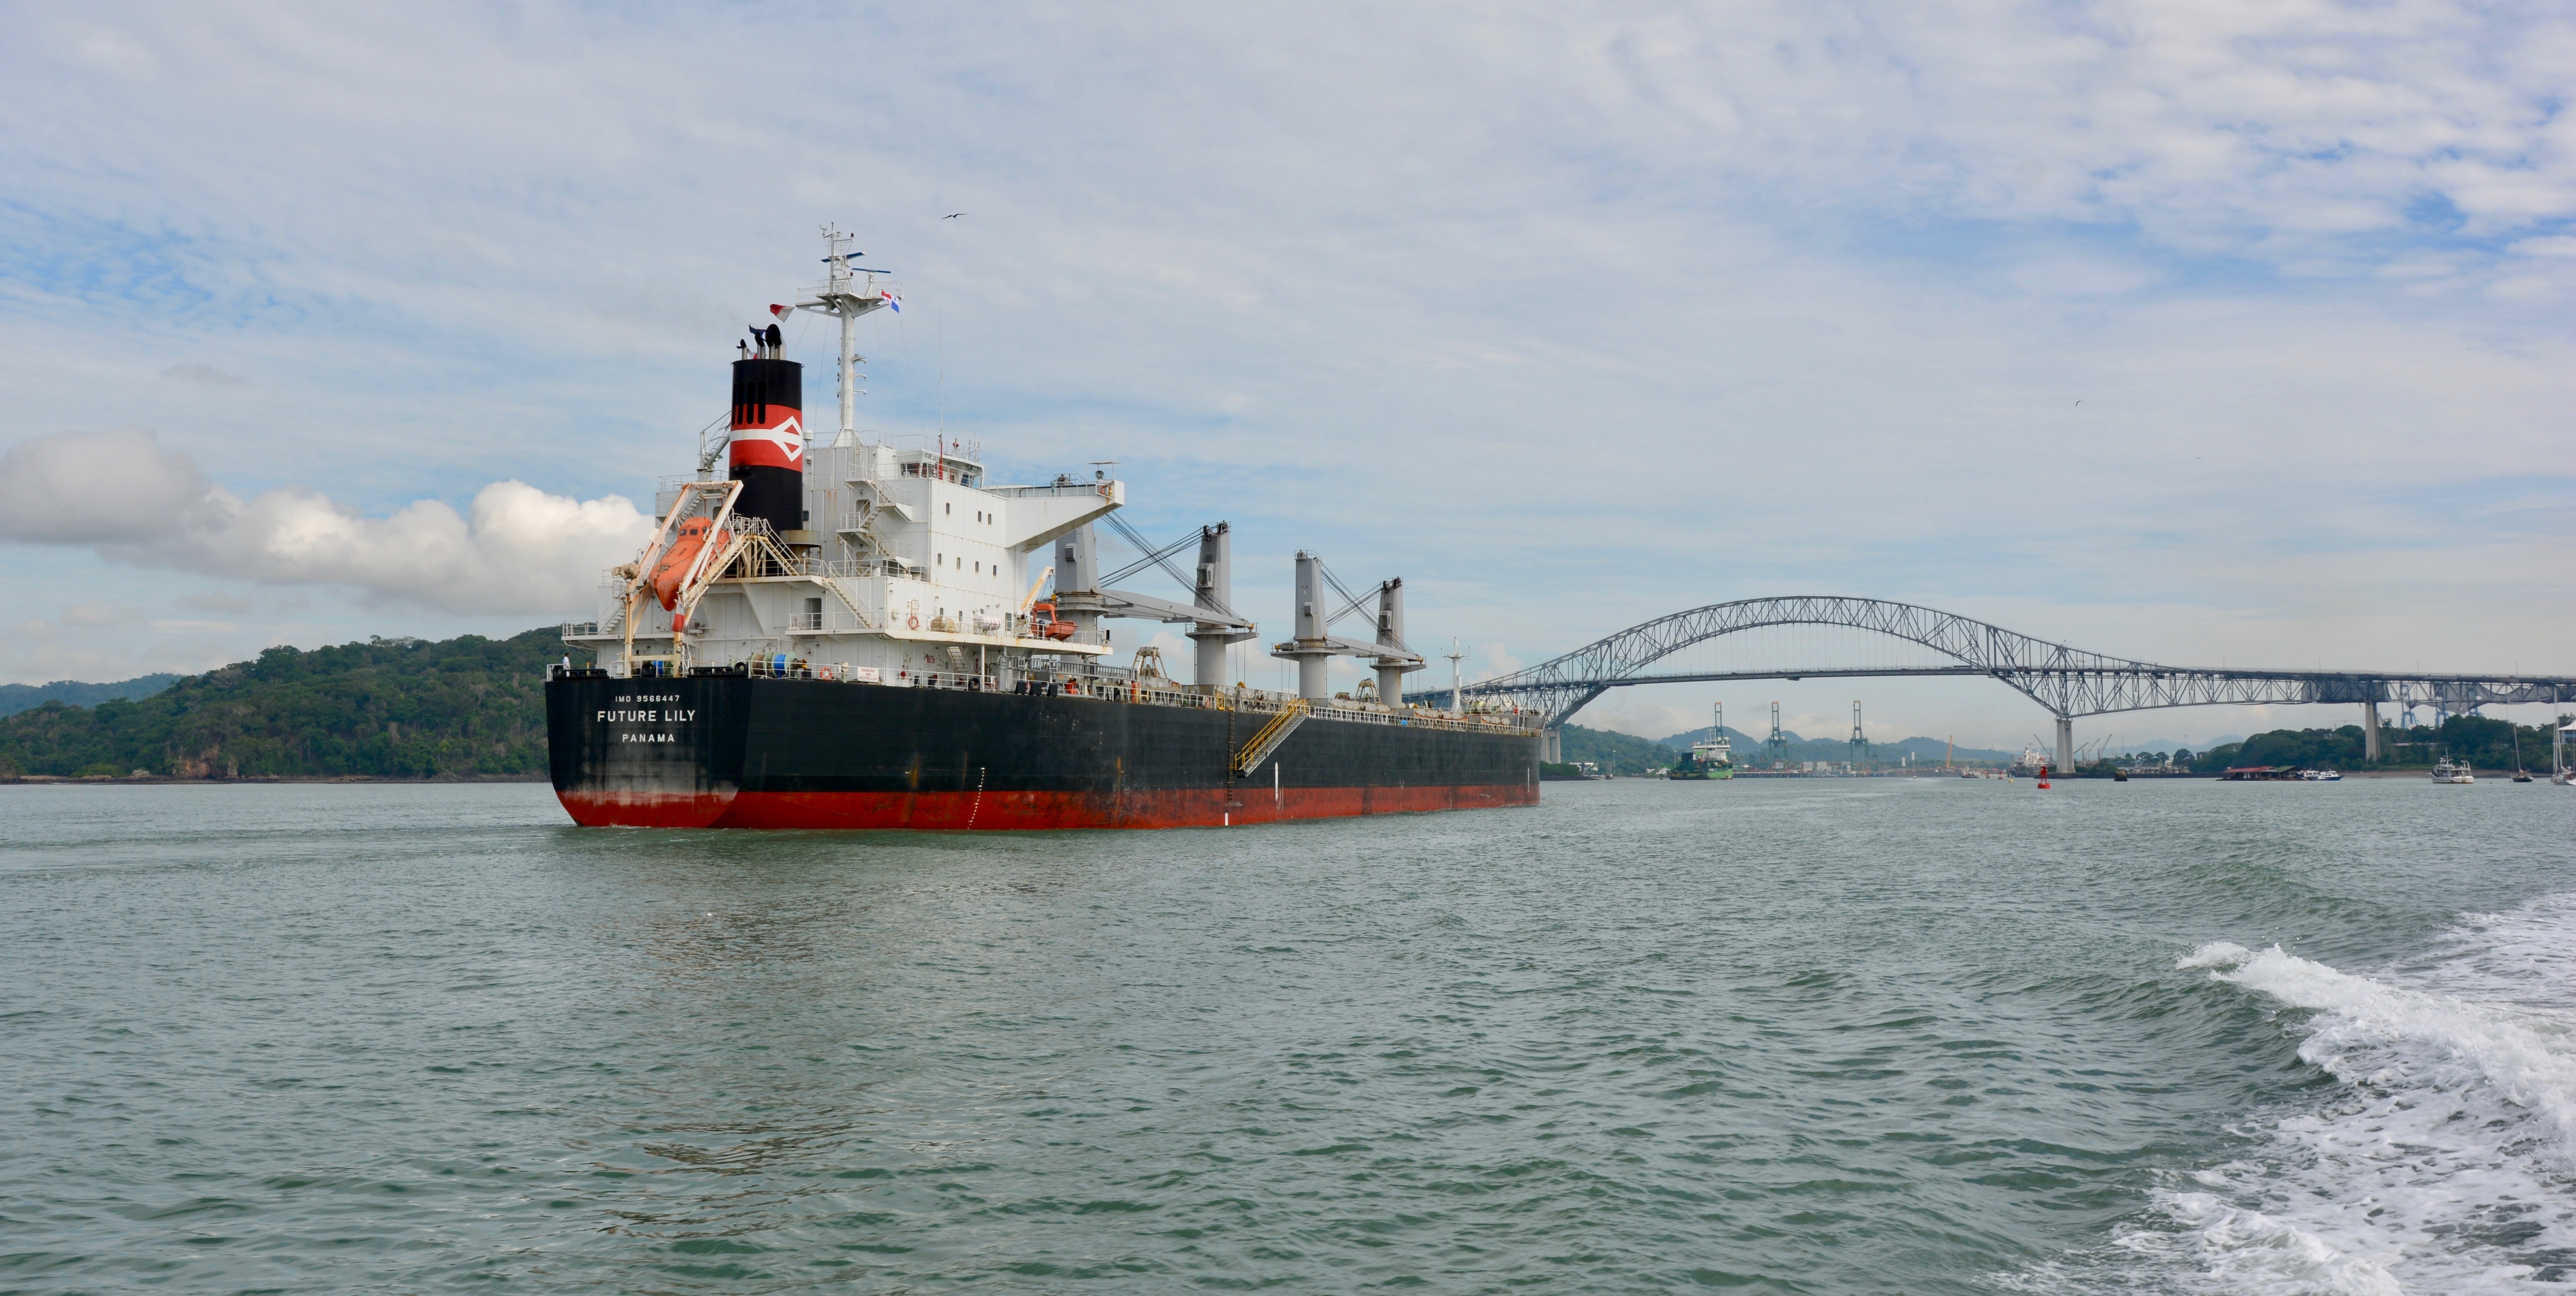
vehicle, ship, sea, tank ship, container ship, watercraft, cargo ship, freight transport, channel, bulk carrier, ferry, tugboat, harbor, fishing vessel, boat